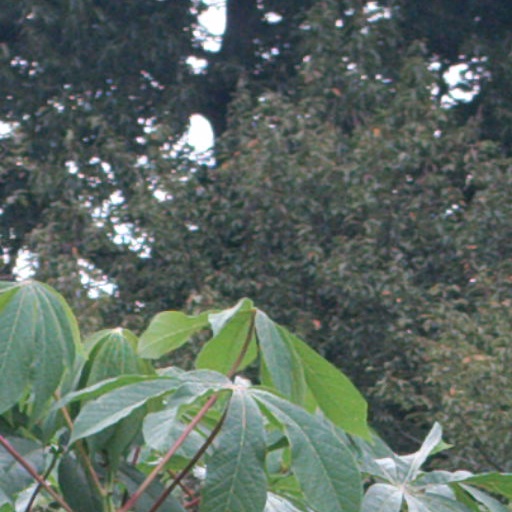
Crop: cassava